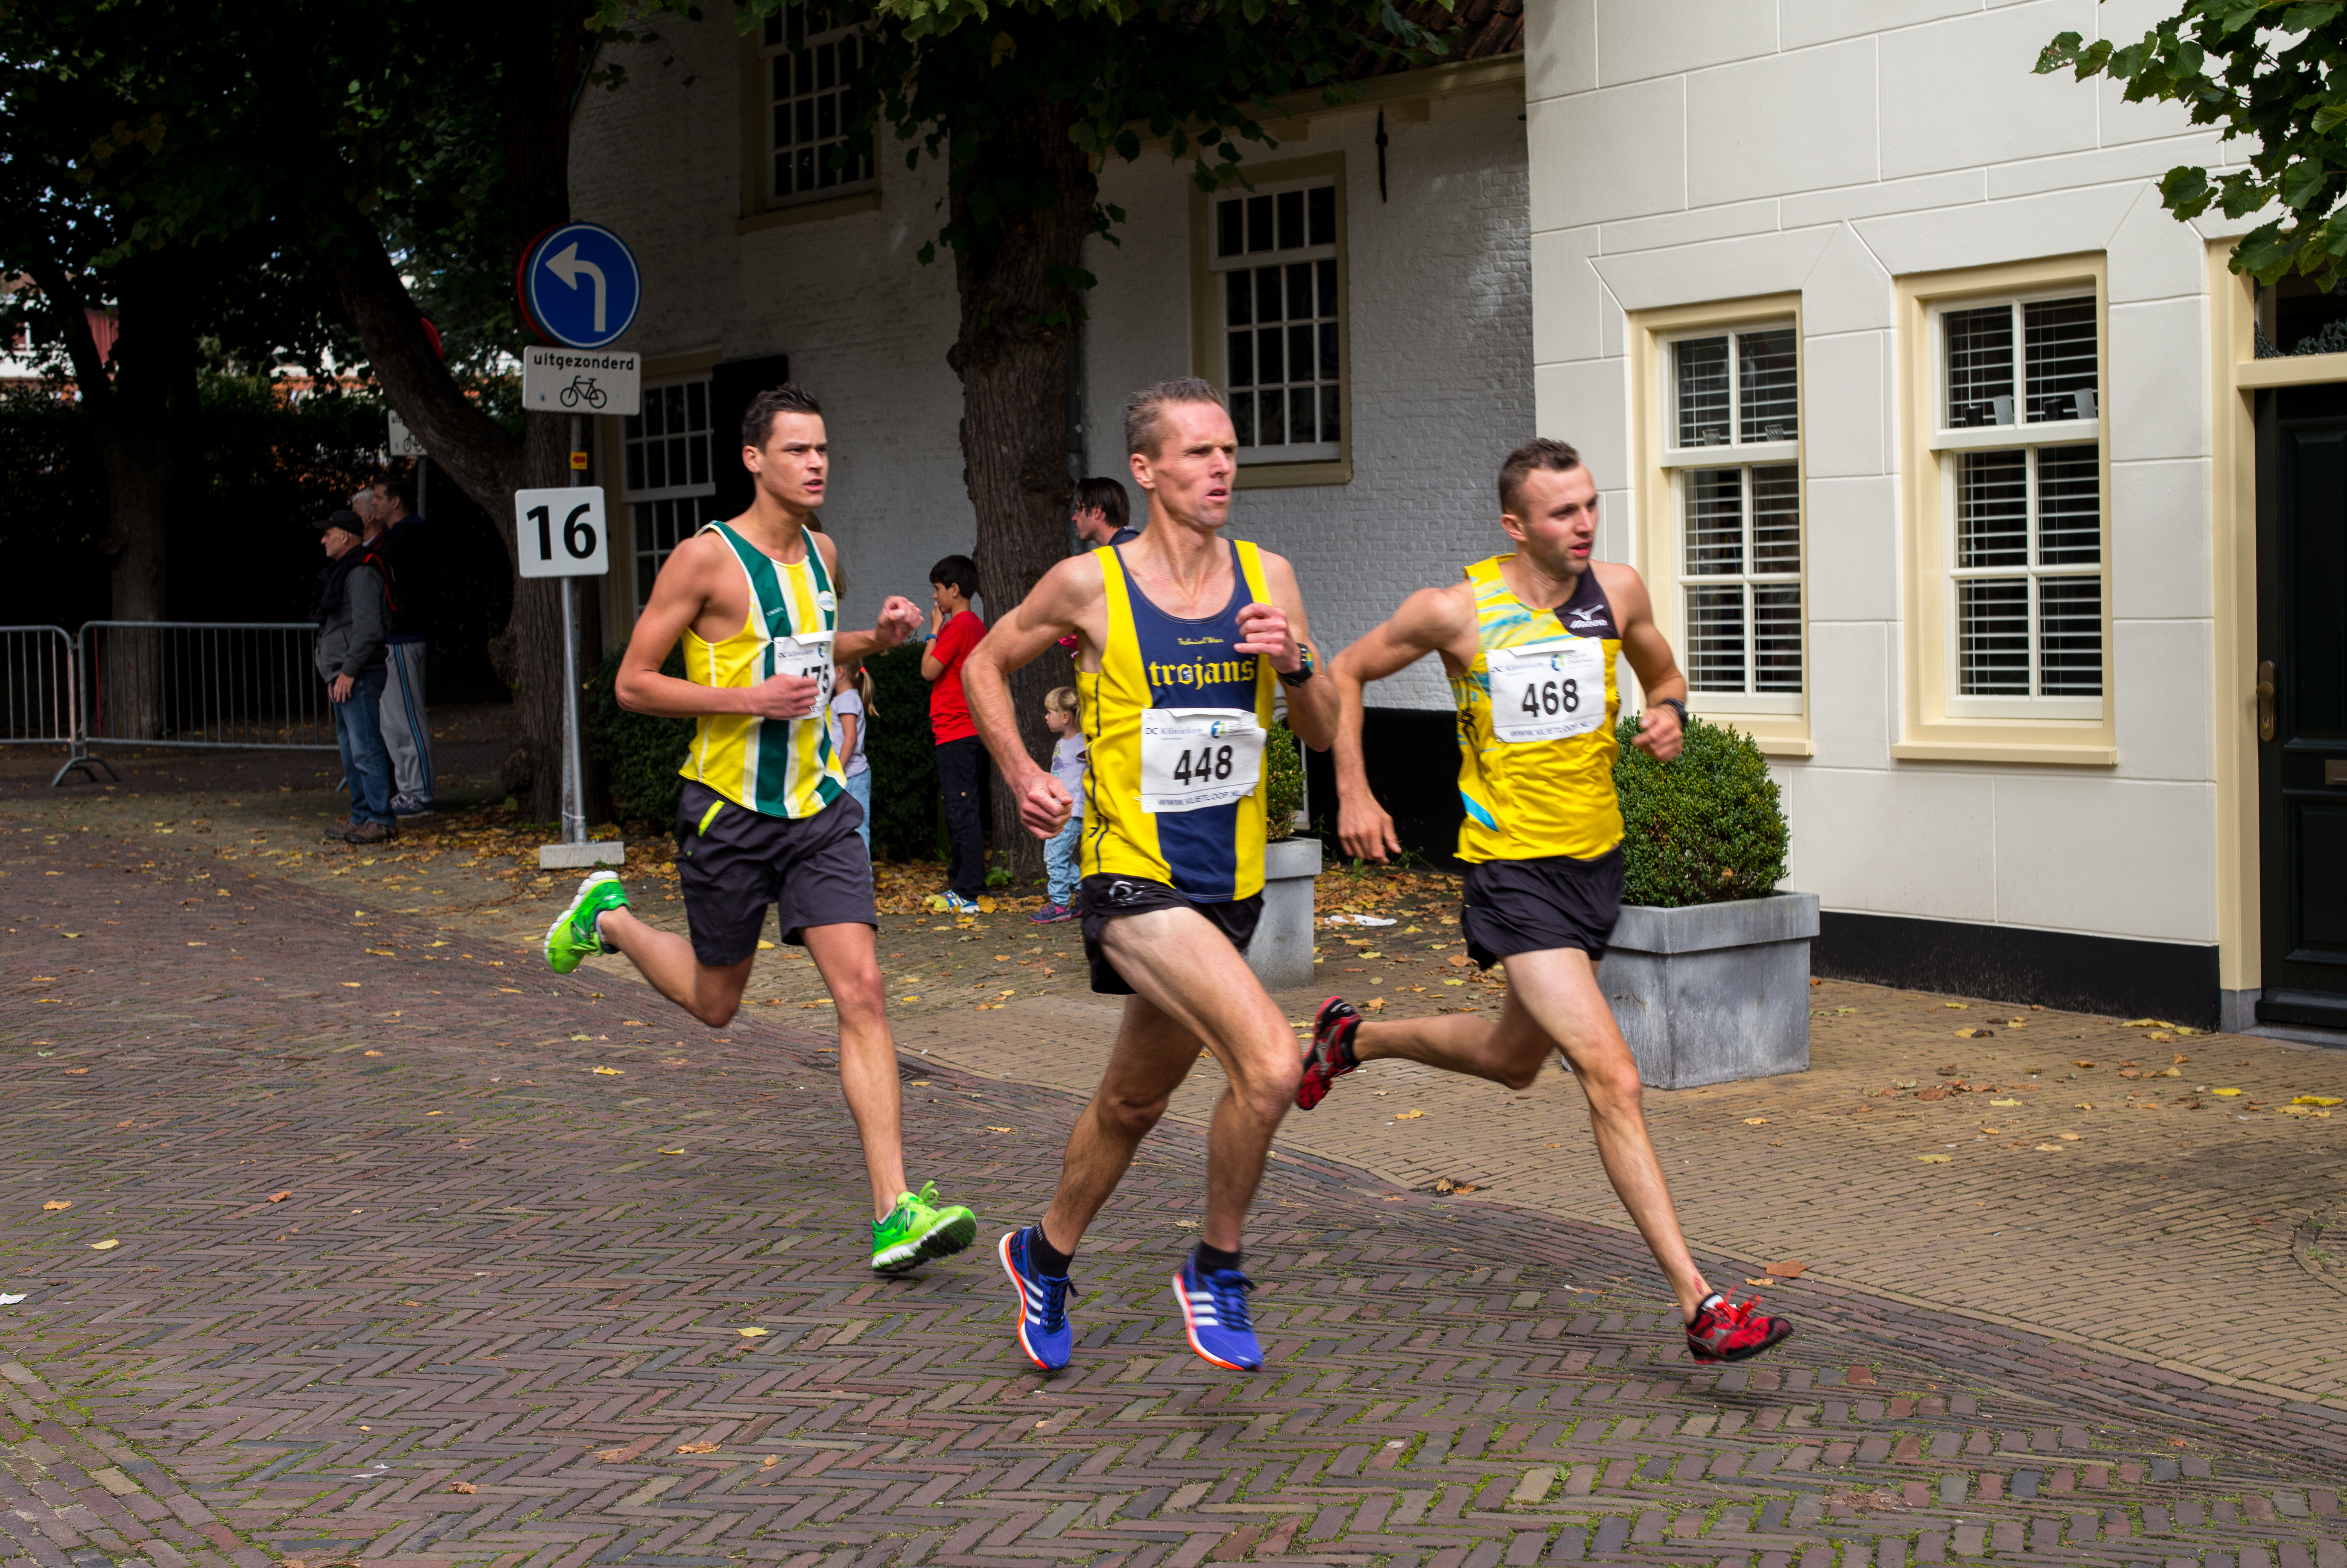
person, sport, running, run, country, recreation, europe, high, runner, cross, race, competition, holland, hague, netherlands, girls, marathon, m, american, sports, dutch, boys, 50, school, runners, endurance, leica, 240, summilux, varsity, athletics, loopen, physical exercise, outdoor recreation, human action, individual sports, endurance sports, ultramarathon, duathlon, track and field athletics, long distance running, cross country running, half marathon